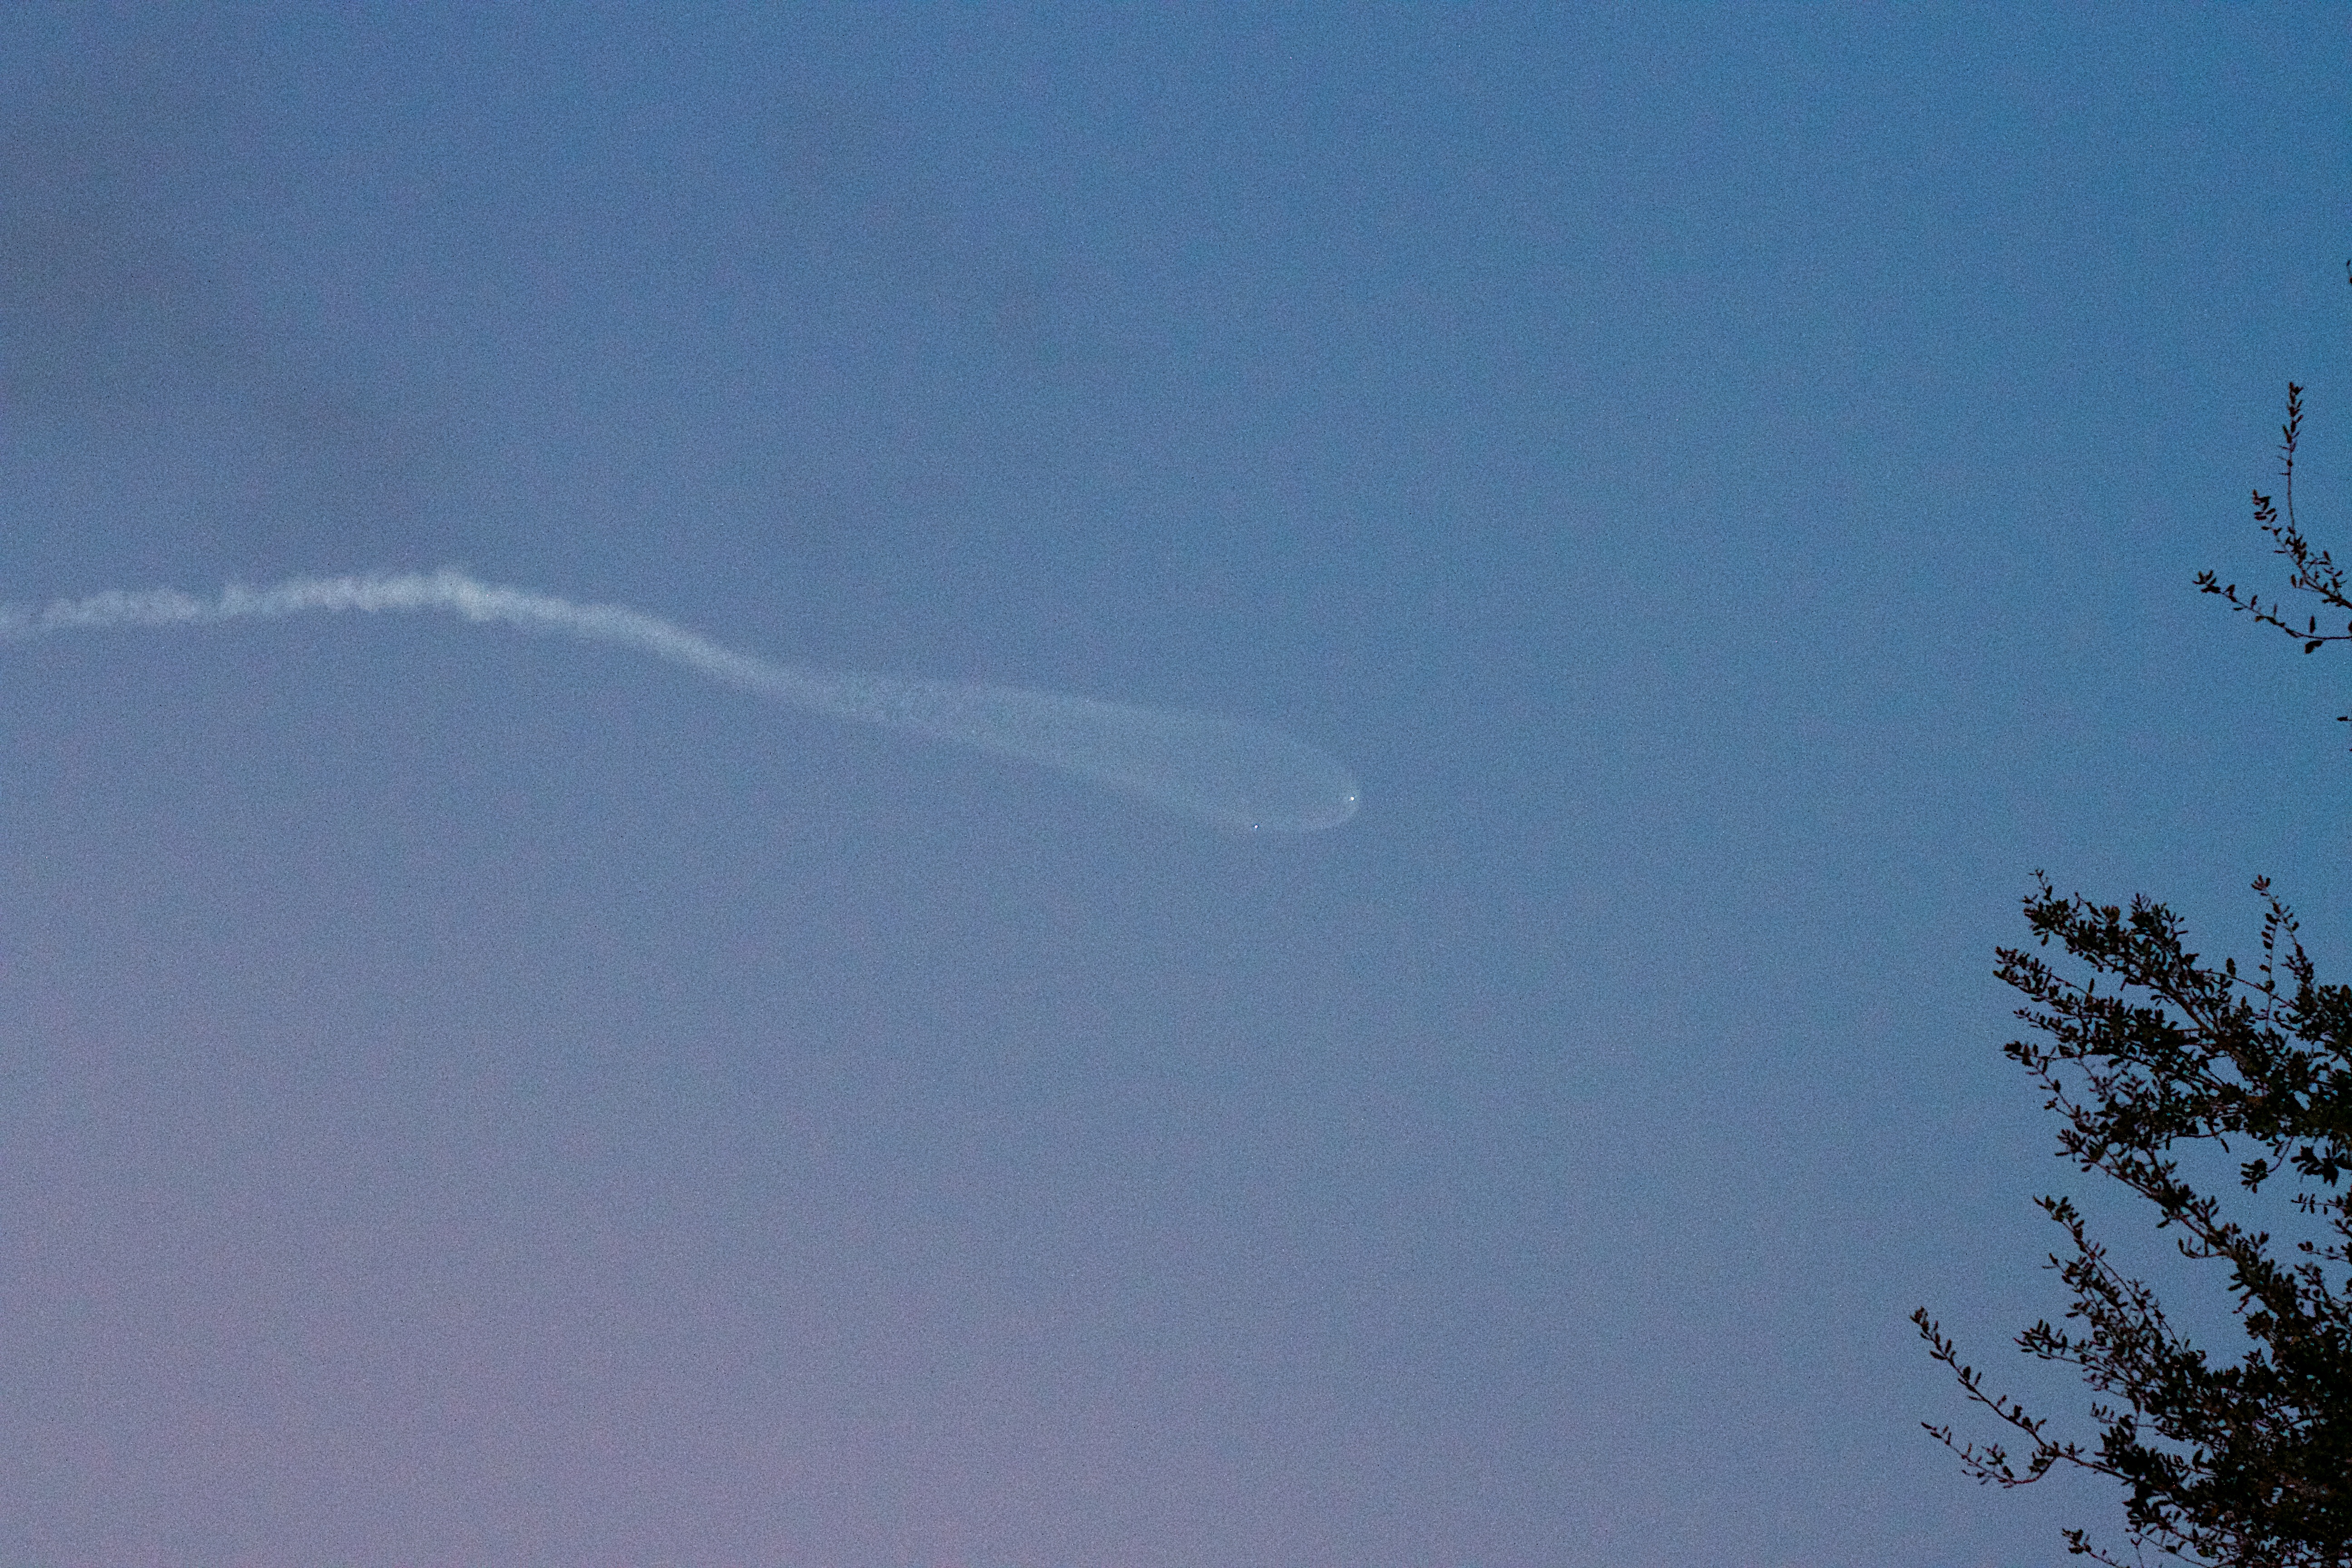
wing, cloud, sky, wind, flight, cumulus, atmosphere of earth